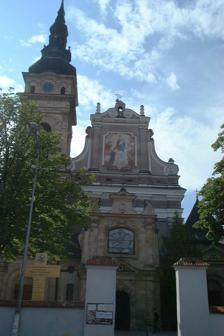
Building: Sanctuary of Our Lady of Dzików
Country: Poland
Year built: 1706
Dominican Church and Convent of Assumption of Mary, Sanctuary of Our Lady of Dzików View from the Głowacki Square Religion Affiliation Roman Catholic Province Podkarpackie Voivodeship / Roman Catholic Diocese of Sandomierz Region Tarnobrzeg Rite Latin Year consecrated 17 February 1677 Location State Poland Architecture Style baroque Sanctuary of Our Lady of Dzików , Monastery of Dominicans in Tarnobrzeg . In 1677 was founded church of Assumption of Mary by Tarnowski family and given to Dominican order . Destroyed in 1703. Rebuilt in 1706. In 1678 holy icon of Our Lady of Dzików was transferred from Dzików Castle to the monastery and since then the church became the Sanctuary of Our Lady of Dzików . Sometimes it is considered as the Our Lady of Tarnobrzeg or Queen of Sulfur Fields. Our Lady of Tarnobrzeg See also Dzików Castle – around 1 km from the monastery Church of Our Lady of Perpetual Help – other church in Tarnobrzeg v t e Notable architecture in Tarnobrzeg , Poland Modern buildings State Higher Vocational School Teachers College Siarka Tarnobrzeg Stadium Hospital Monuments and memorials Bartosz Głowacki Monument Pope John Poul II Monument Stanisław Pawłowski Monument Hieronim Dekutowski Monument Juliusz Tarnowski Monument Modern churches Church of Our Lady of Perpetual Help Chapel of All Saints Church of Our Lady of Częstochowa Church of Christ the King Church of Visitation Church of Divine Mercy Church of Saint Barbara Church of Good Shepherd Historic churches Church of Assumption of Mary Church of Saint Mary Magdalene Chapel of Saint Hyacinth Monastery of Dominicans Sisters Church of Saint Gertrude and Saint Michael Other historic buildings Dzików Castle Mokrzyszów Palace Nagnajów Manor House Synagogue Granary Burgher Casino Government buildings City Hall County Seat District Court Transportation Tarnobrzeg railway station Ocice railway station Sobów railway station Wielowieś railway station Bus station Museums and entertainment venues Historical Museum Sulphur Industry Museum Municipal Cultural Center 50°34′29″N 21°40′22″E / 50.57472°N 21.67278°E / 50.57472; 21.67278 This article about a Christian monastery , abbey , priory or other religious house is a stub . You can help Wikipedia by expanding it . v t e This article about a Roman Catholic church building in Poland is a stub . You can help Wikipedia by expanding it . v t e